Pinos Altos Historic District

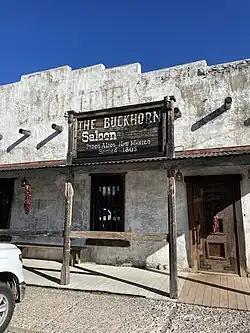
Buckhorn Saloon

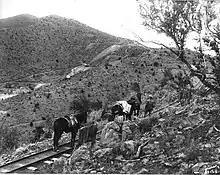
Pinos Altos Railroad

The Pinos Altos Historic District is a historic district which was listed on the National Register of Historic Places in 1984. It includes 37 contributing buildings on .